Starbucks

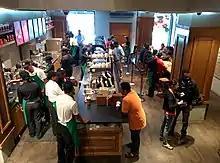
A typical retail area, this one in Bangalore, India, showing a display of food and the beverage preparation area

In May 2014, the Starbucks operations in South Korea launched a mobile ordering system named Siren Order, accessible through a local version of the Starbucks smartphone application. In December 2014, Starbucks launched a similar system named Mobile Order & Pay, in Portland, Oregon. The expanded nationwide in 2015, and in late March 2018, the company opened the system, previously available to Starbucks Rewards members only, to all customers.